History of Chelsea F.C. (1905–1952)

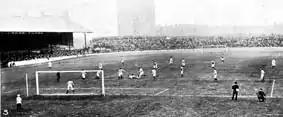
Chelsea beat West Brom at Stamford Bridge in September 1905.

Chelsea finished a respectable 3rd in the Second Division in their first season, but Robertson steadily saw his position undermined by board room interference. He lost the power to select the team in November 1905, and by January 1907 he had left for Glossop. Club secretary William Lewis took temporary charge and led the team to promotion at the end of the season, thanks largely to the goals of Windridge and George "Gatling Gun" Hilsdon. The latter was the first of many prolific strikers/forwards to play for Chelsea; he scored five goals on his debut and 27 in the promotion season en route to becoming the first player to score 100 goals for the club.